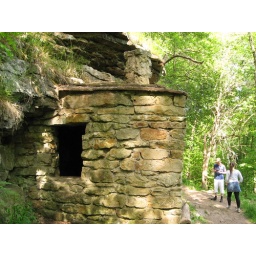
Lasse's house under the rock